It's the Law (film)

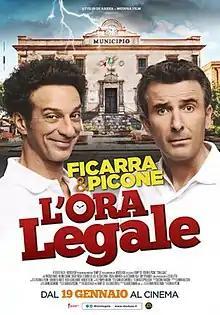
Film poster

It's the Law (Italian for "daylight saving time") is a 2017 Italian comedy film, directed and starred by Ficarra e Picone. It was released in Italy by Medusa Film on 19 January 2017.